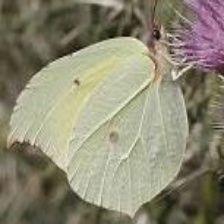
Species: CLEOPATRA
Butterfly family (ImageNet category): sulphur_butterfly